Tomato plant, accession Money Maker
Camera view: horizontal (90 deg, fisheye); turntable rotation: 210 degrees
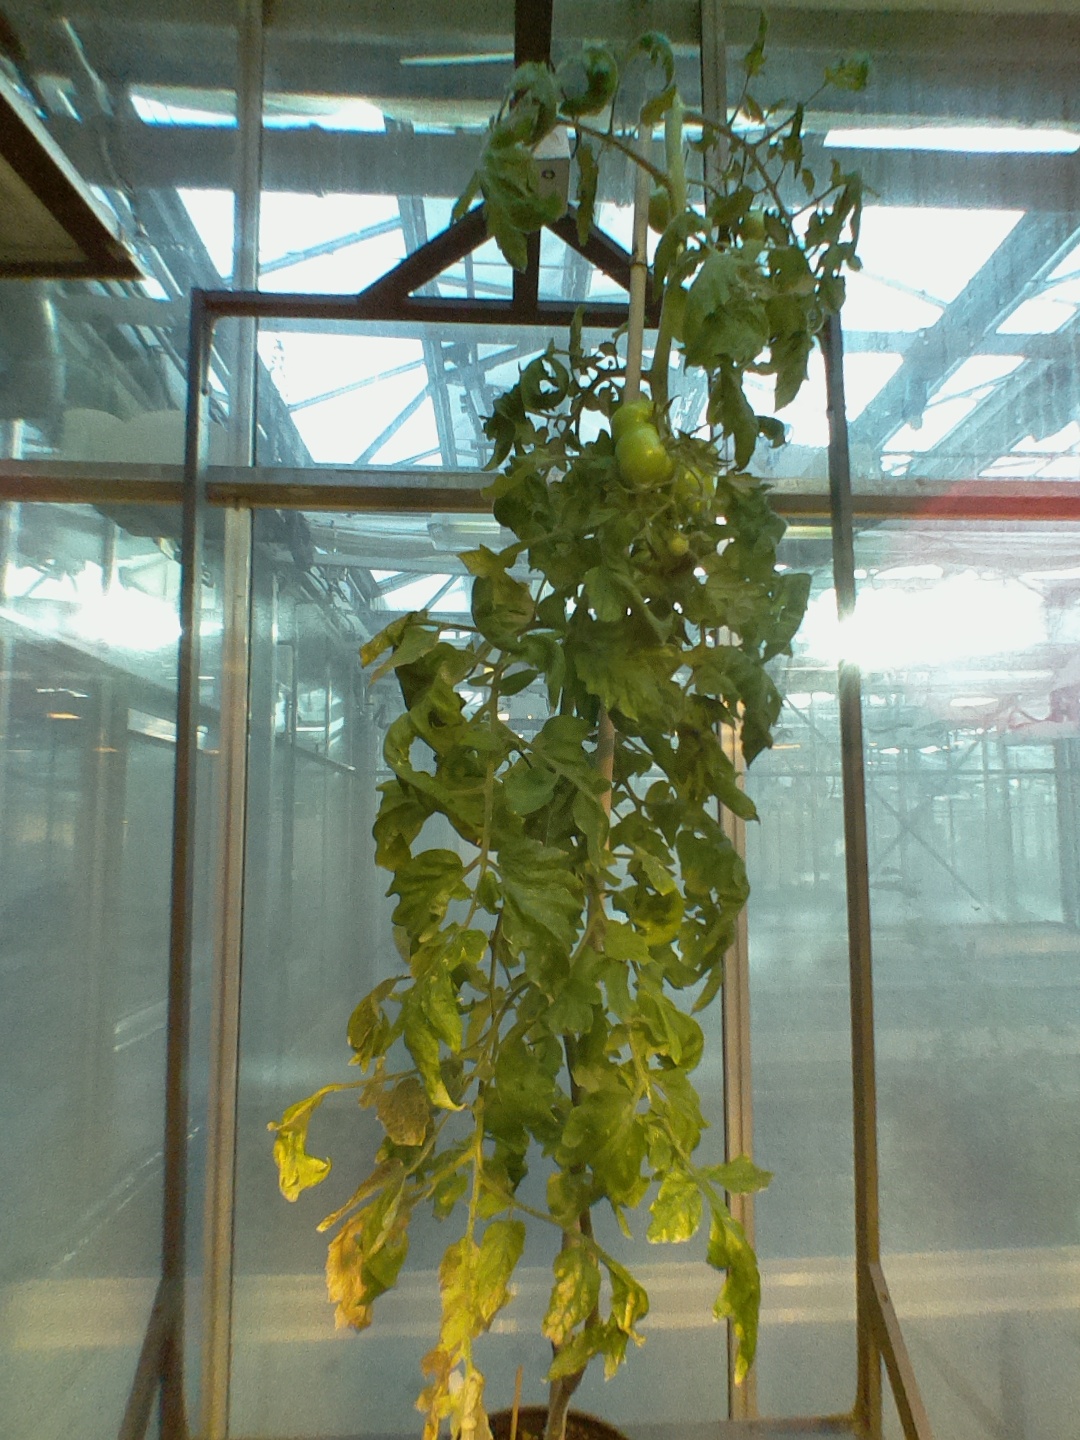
BBCH growth stage 77: 70%-80% of final fruit size